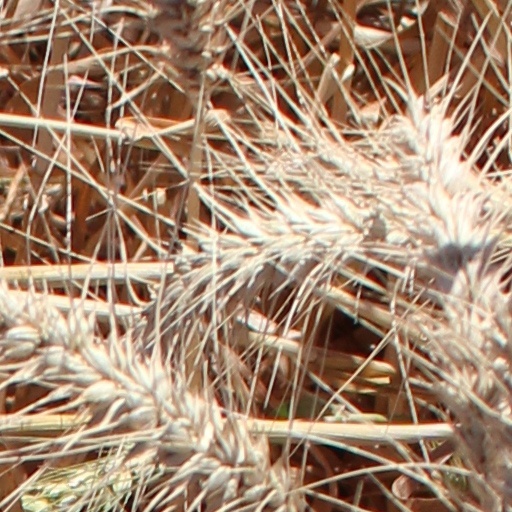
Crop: wheat